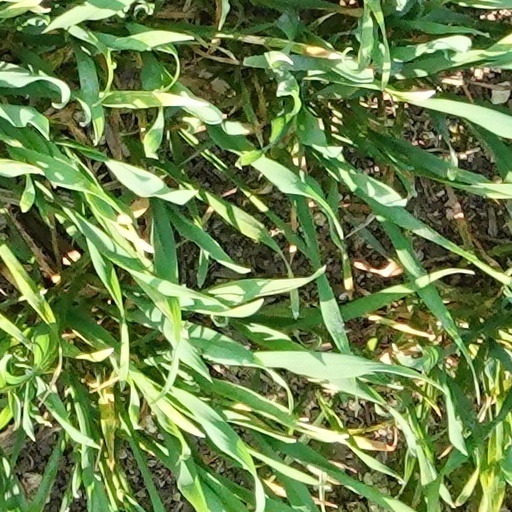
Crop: wheat